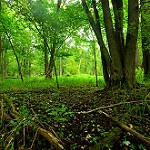
Scene: Outdoor